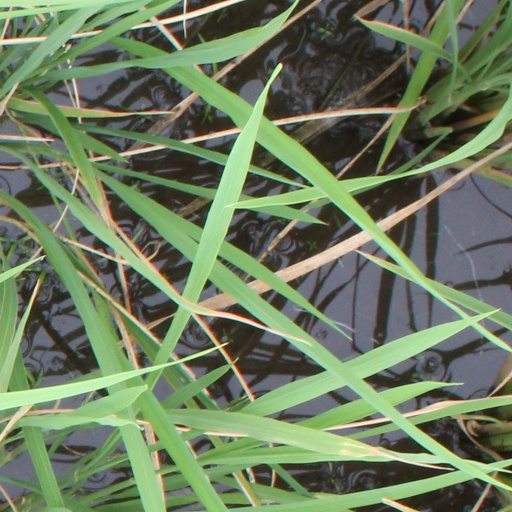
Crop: rice